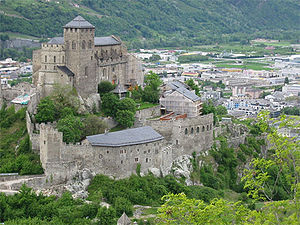
Sion (Schweiz) / Galleri
Sion er hovedbyen i kantonen Wallis i Schweiz. Byen har 33.999 indbyggere.